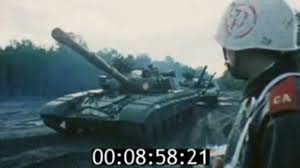
Label: T-64